Kevin Arnould

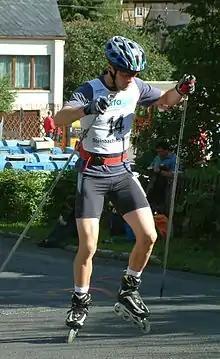
Kevin Arnould

Kevin Arnould (born February 19, 1980, in Sallanches) is a French nordic combined skier who competed from 2000 to 2006. At the 2002 Winter Olympics in Salt Lake City, he finished sixth in the 4 x 5 km team event and 17th in the 15 km individual event.